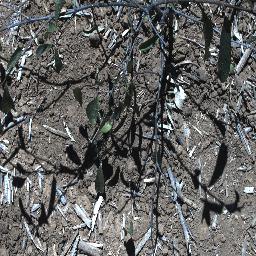
Label: rubber_vine